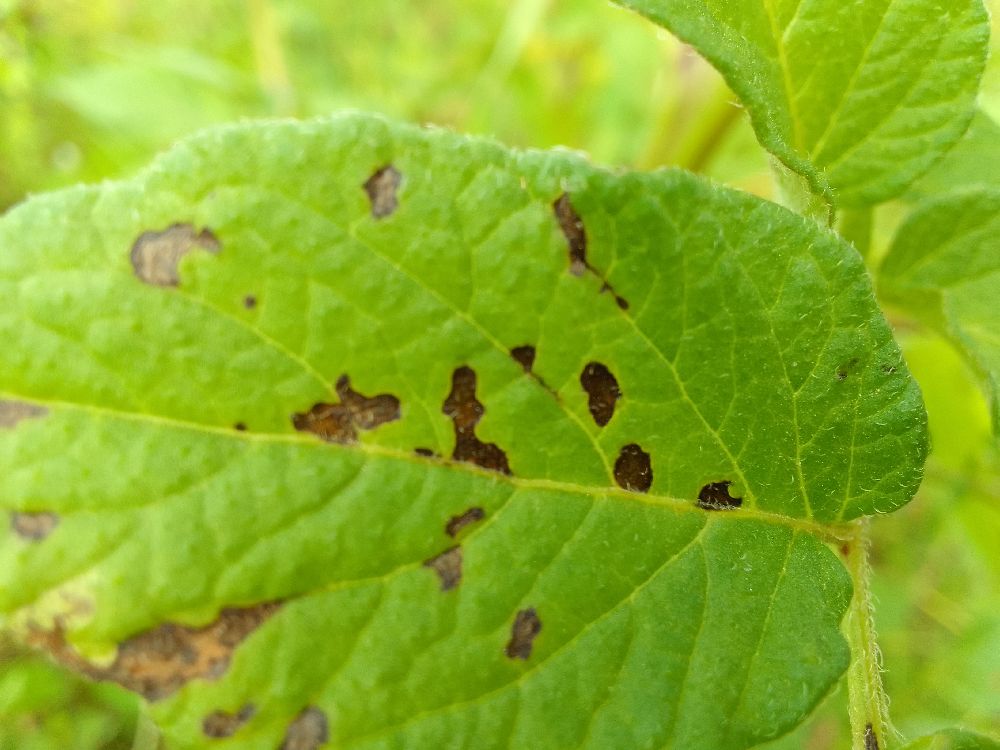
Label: Early blight